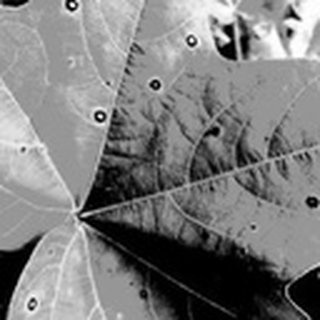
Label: cotton_target_spot